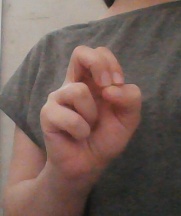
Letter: gaaf